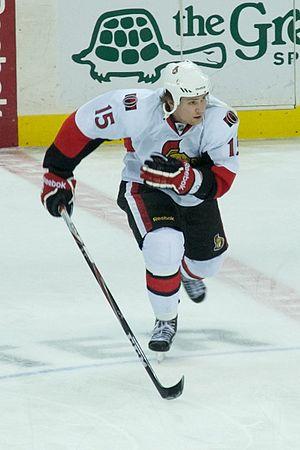
Zack Smith est un joueur professionnel canadien de hockey sur glace évoluant à la position de centre.